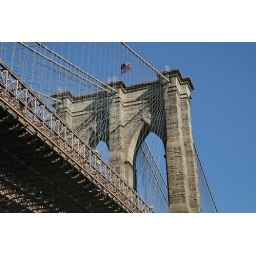
The Brooklyn Bridge on a clear day without a cloud in the sky.